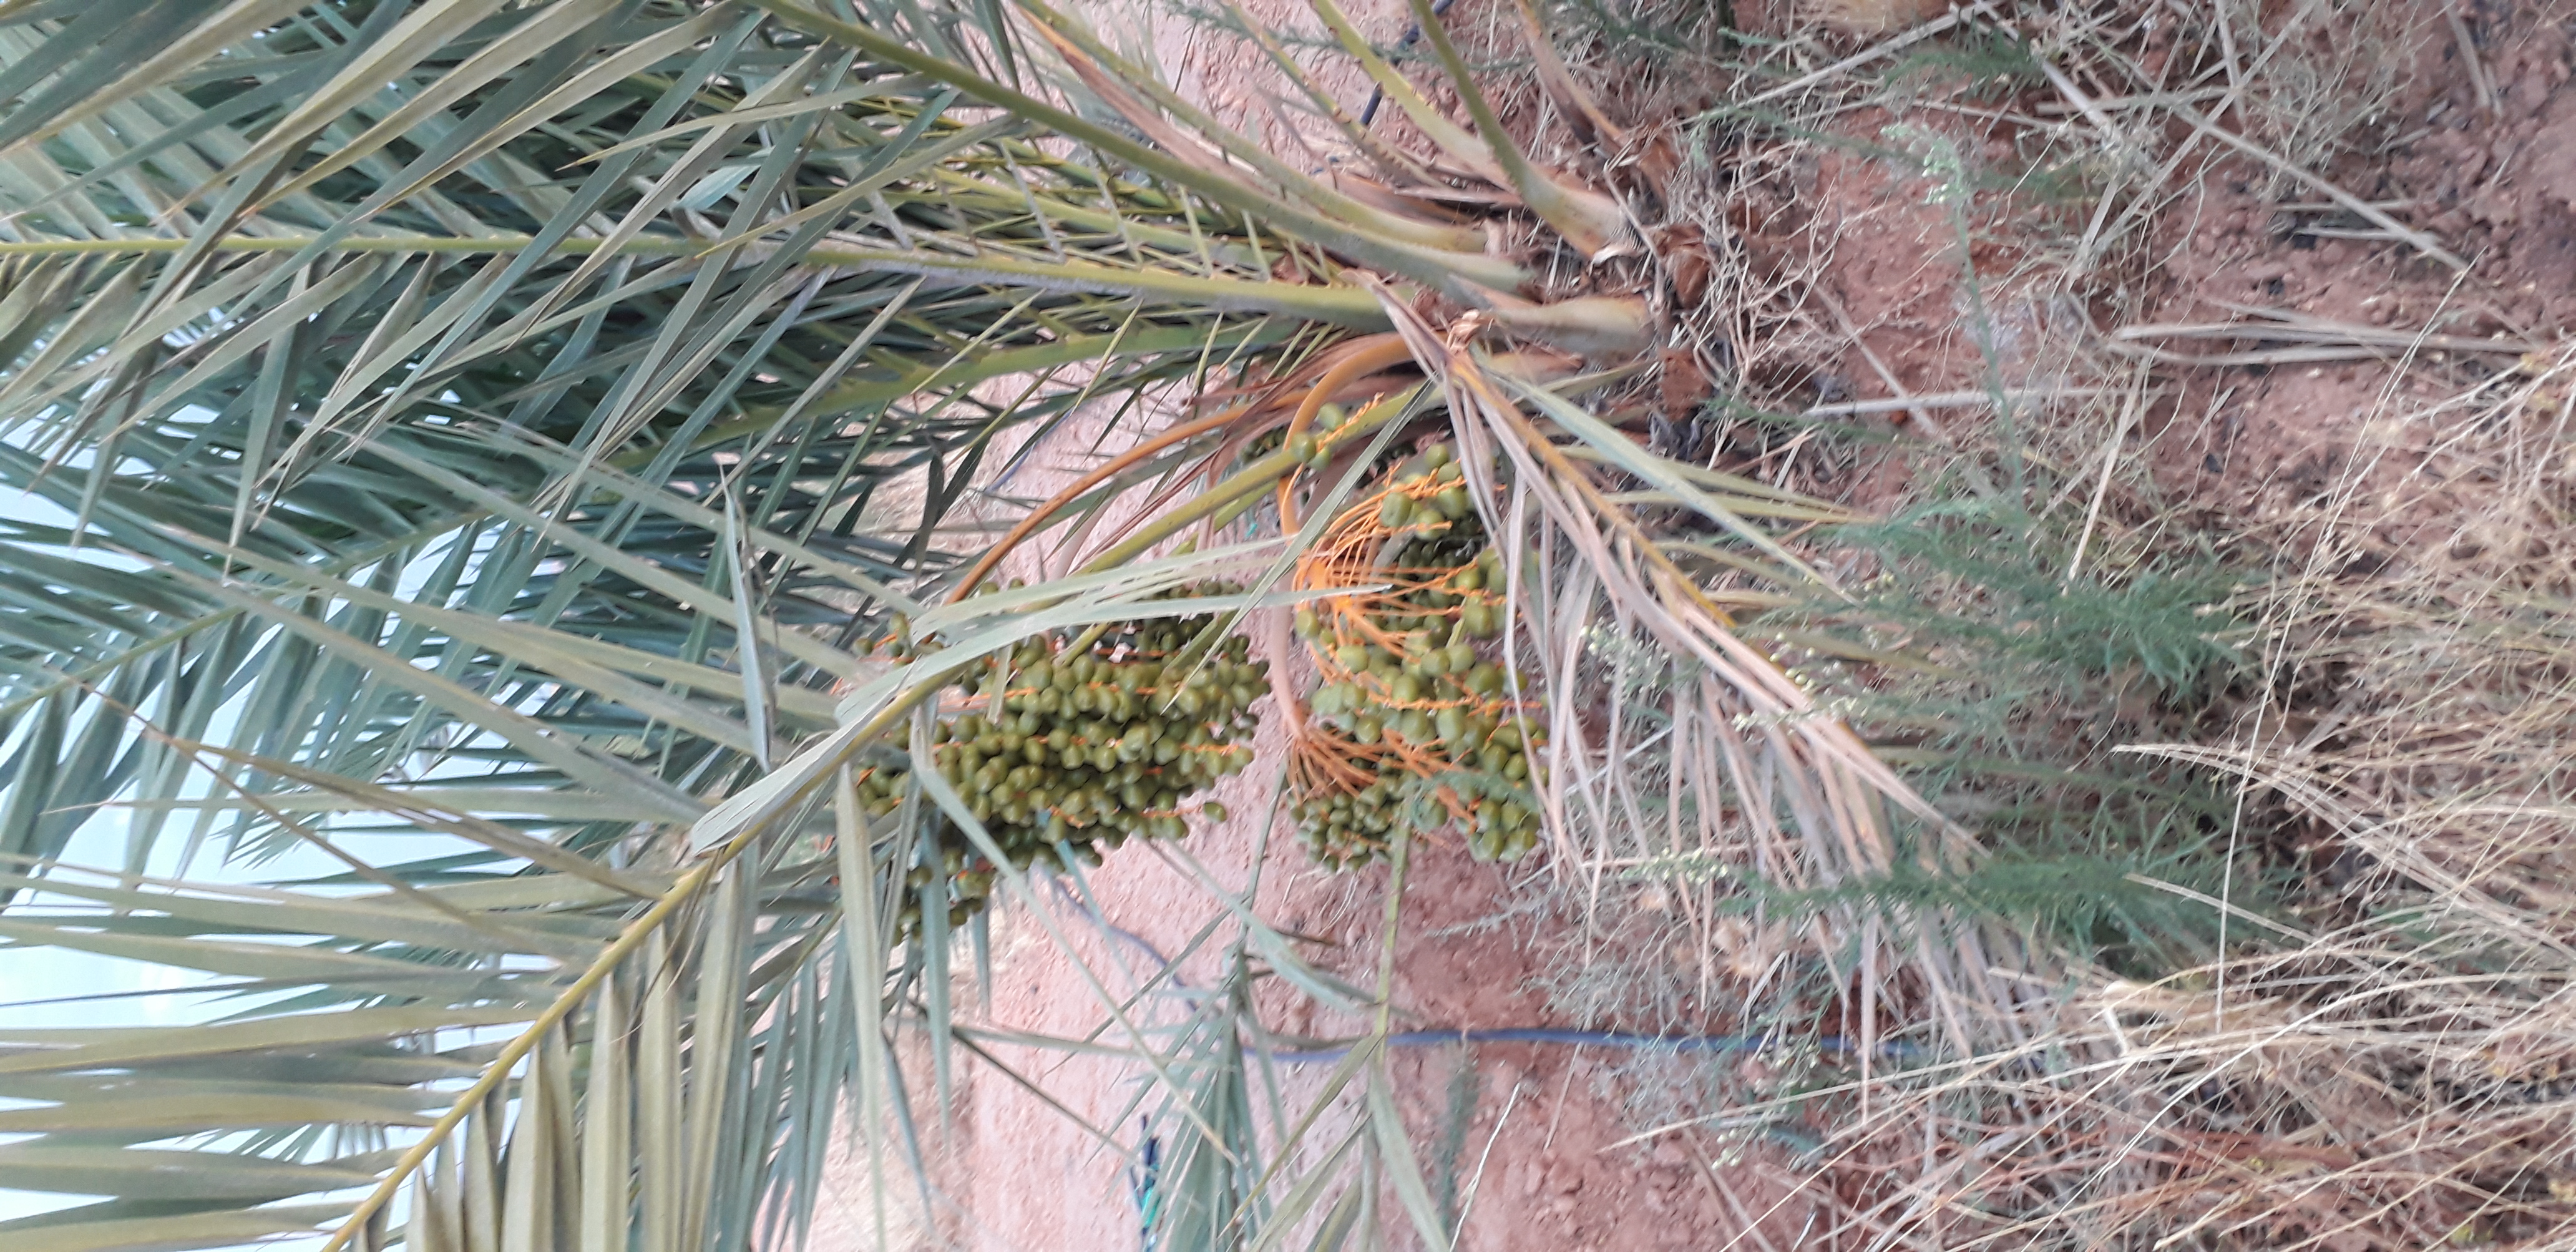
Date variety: Boufagous